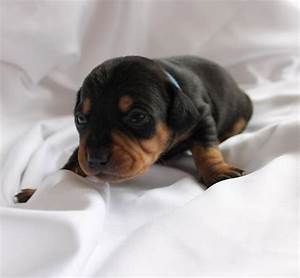
Label: dog